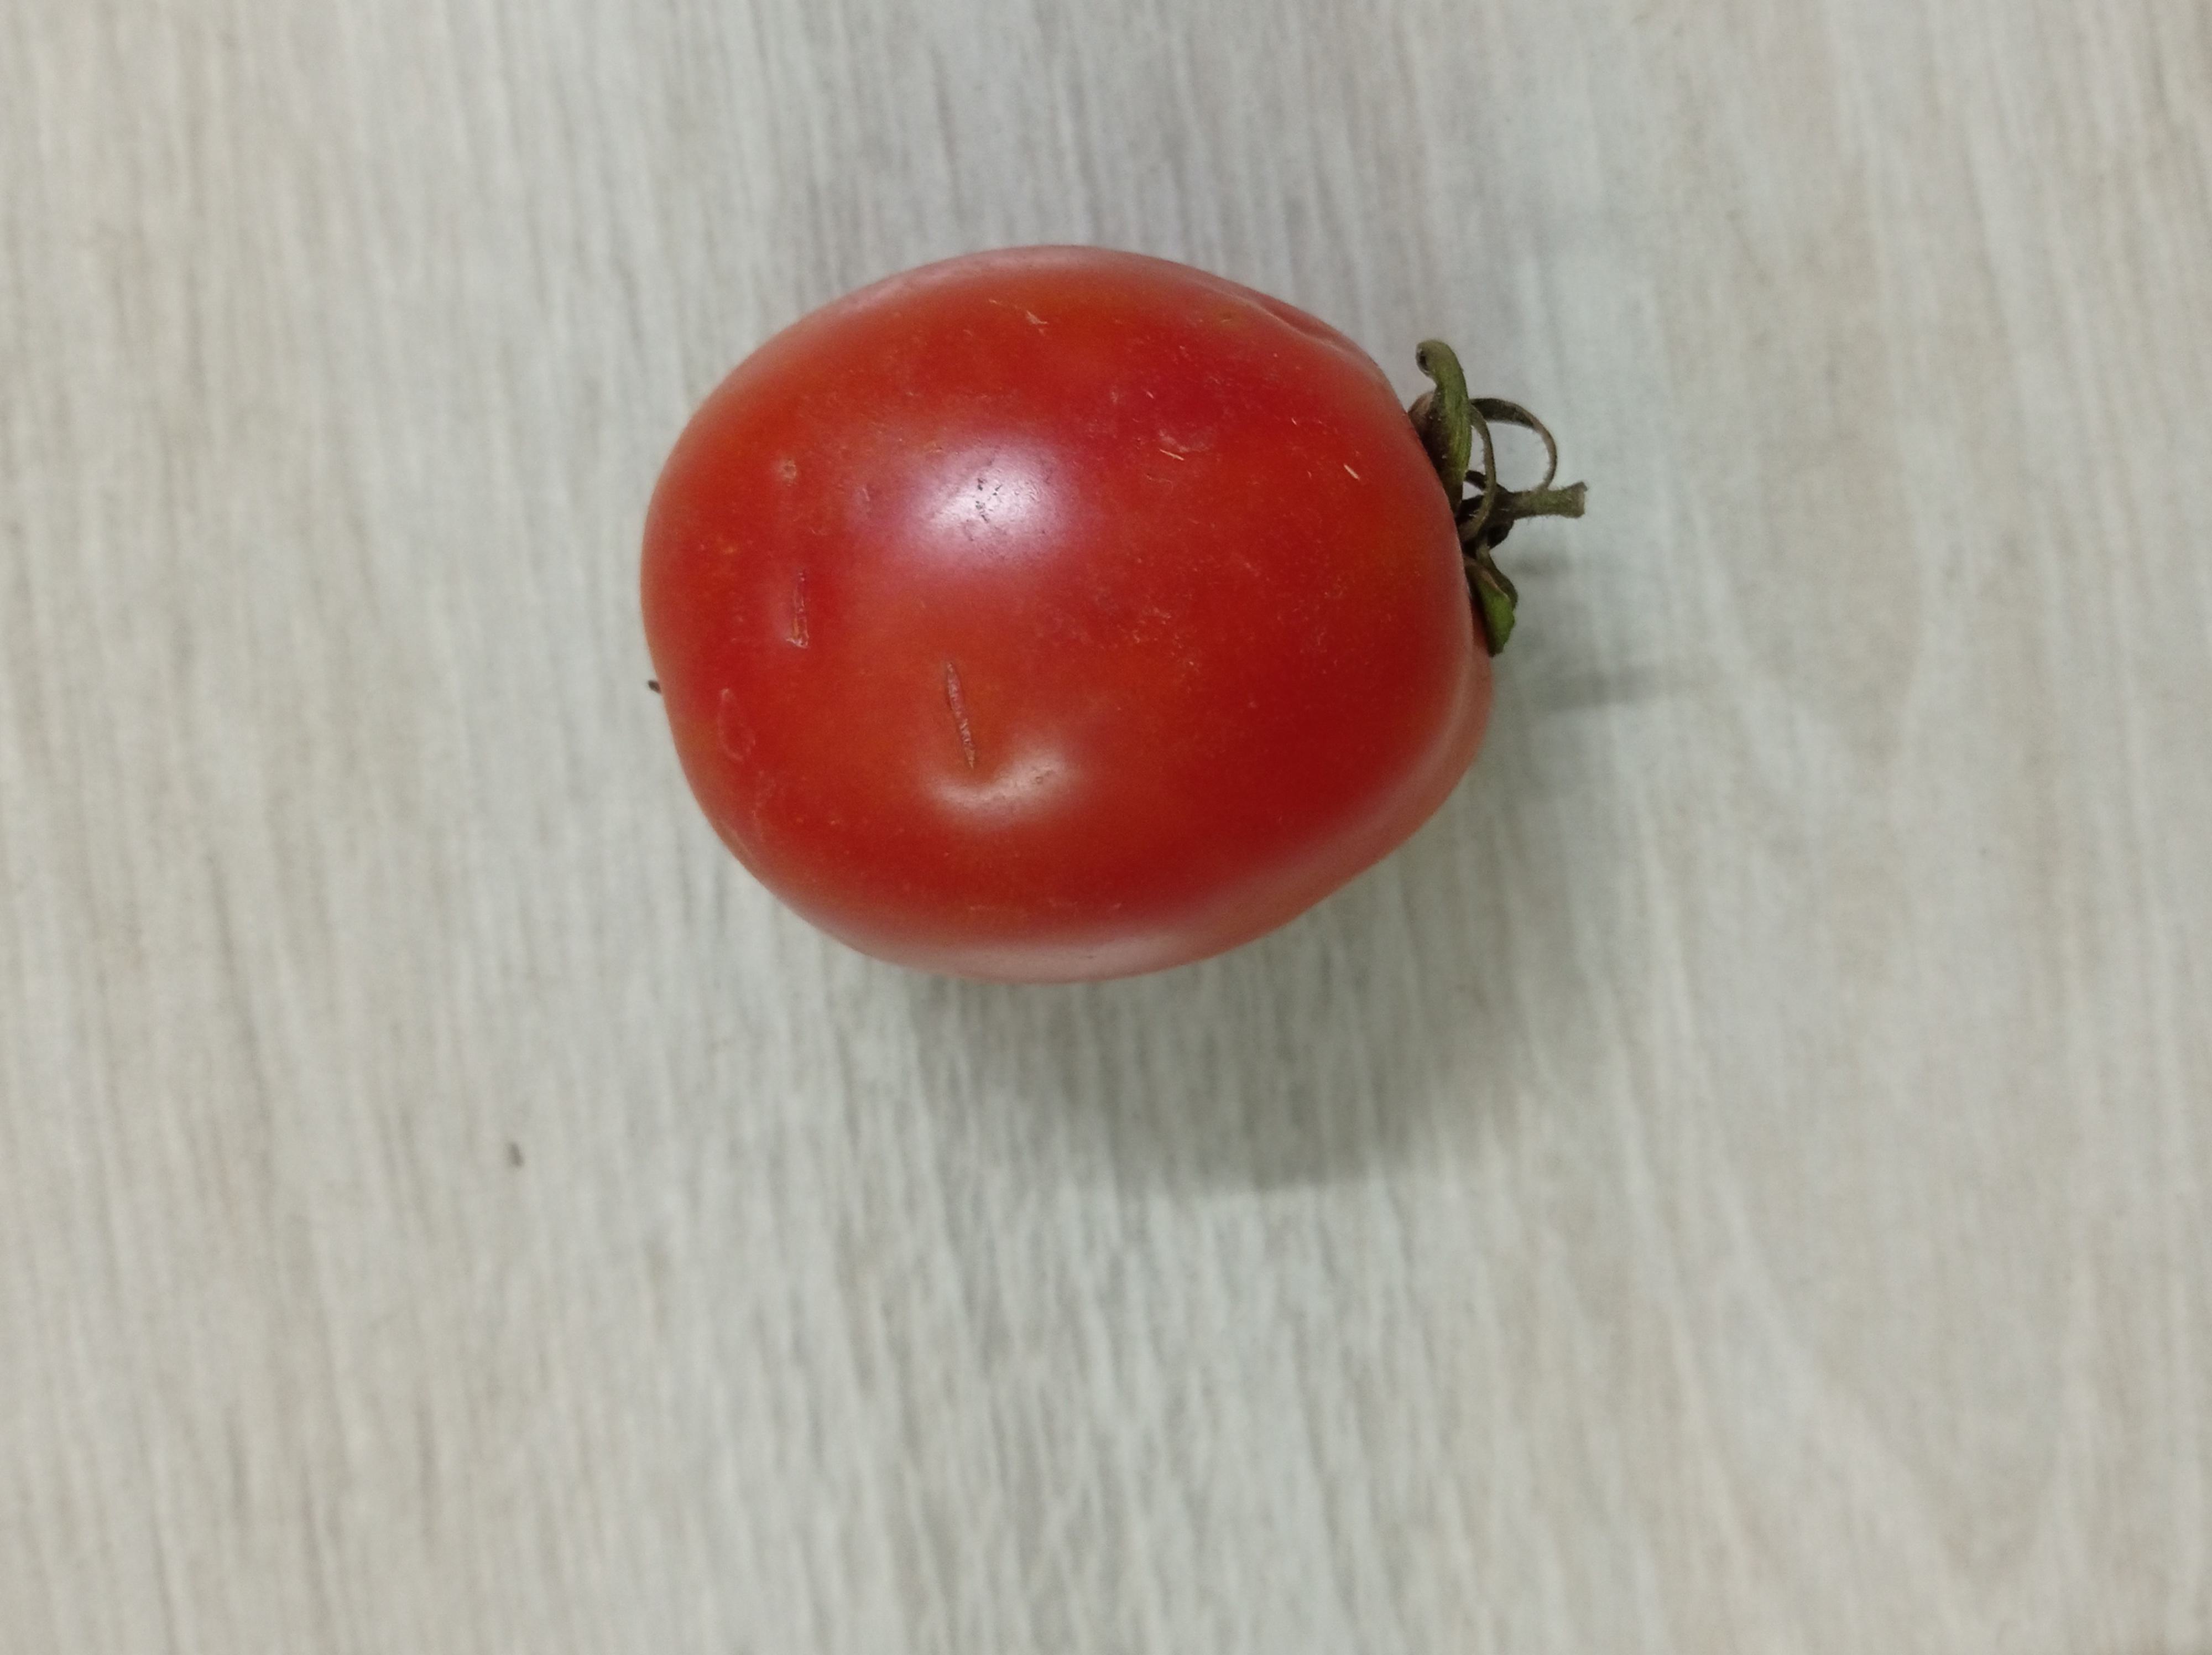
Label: Fresh